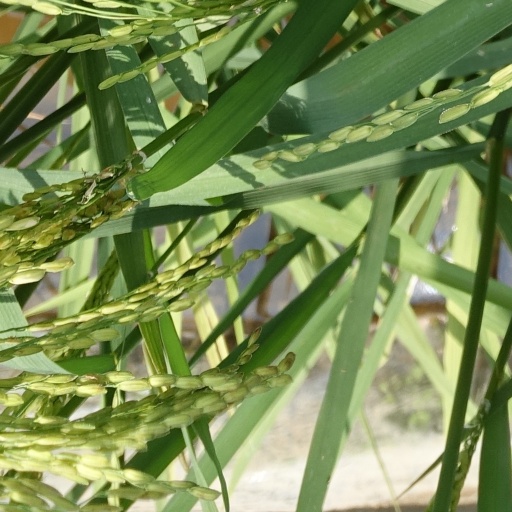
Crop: rice